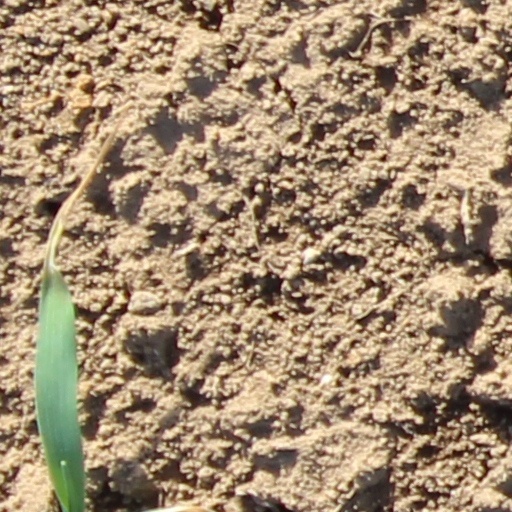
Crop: wheat